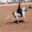
Label: horse